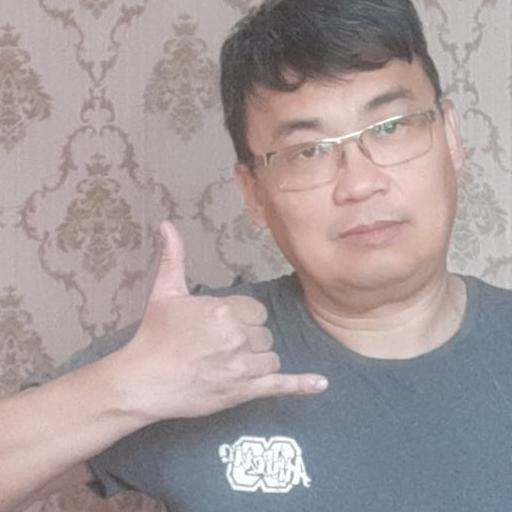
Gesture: call